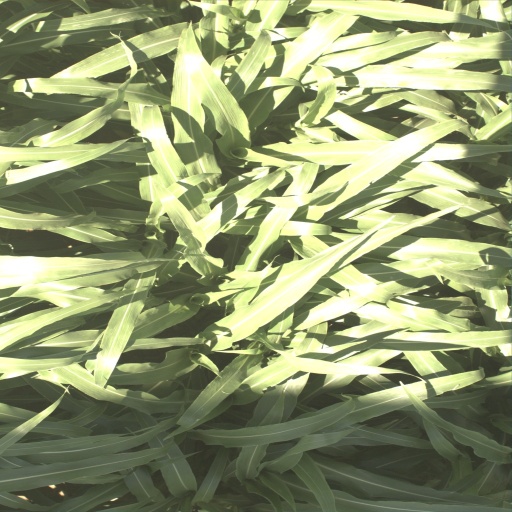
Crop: sorghum